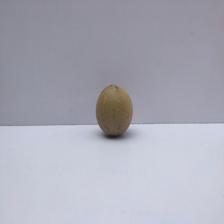
Size: Small